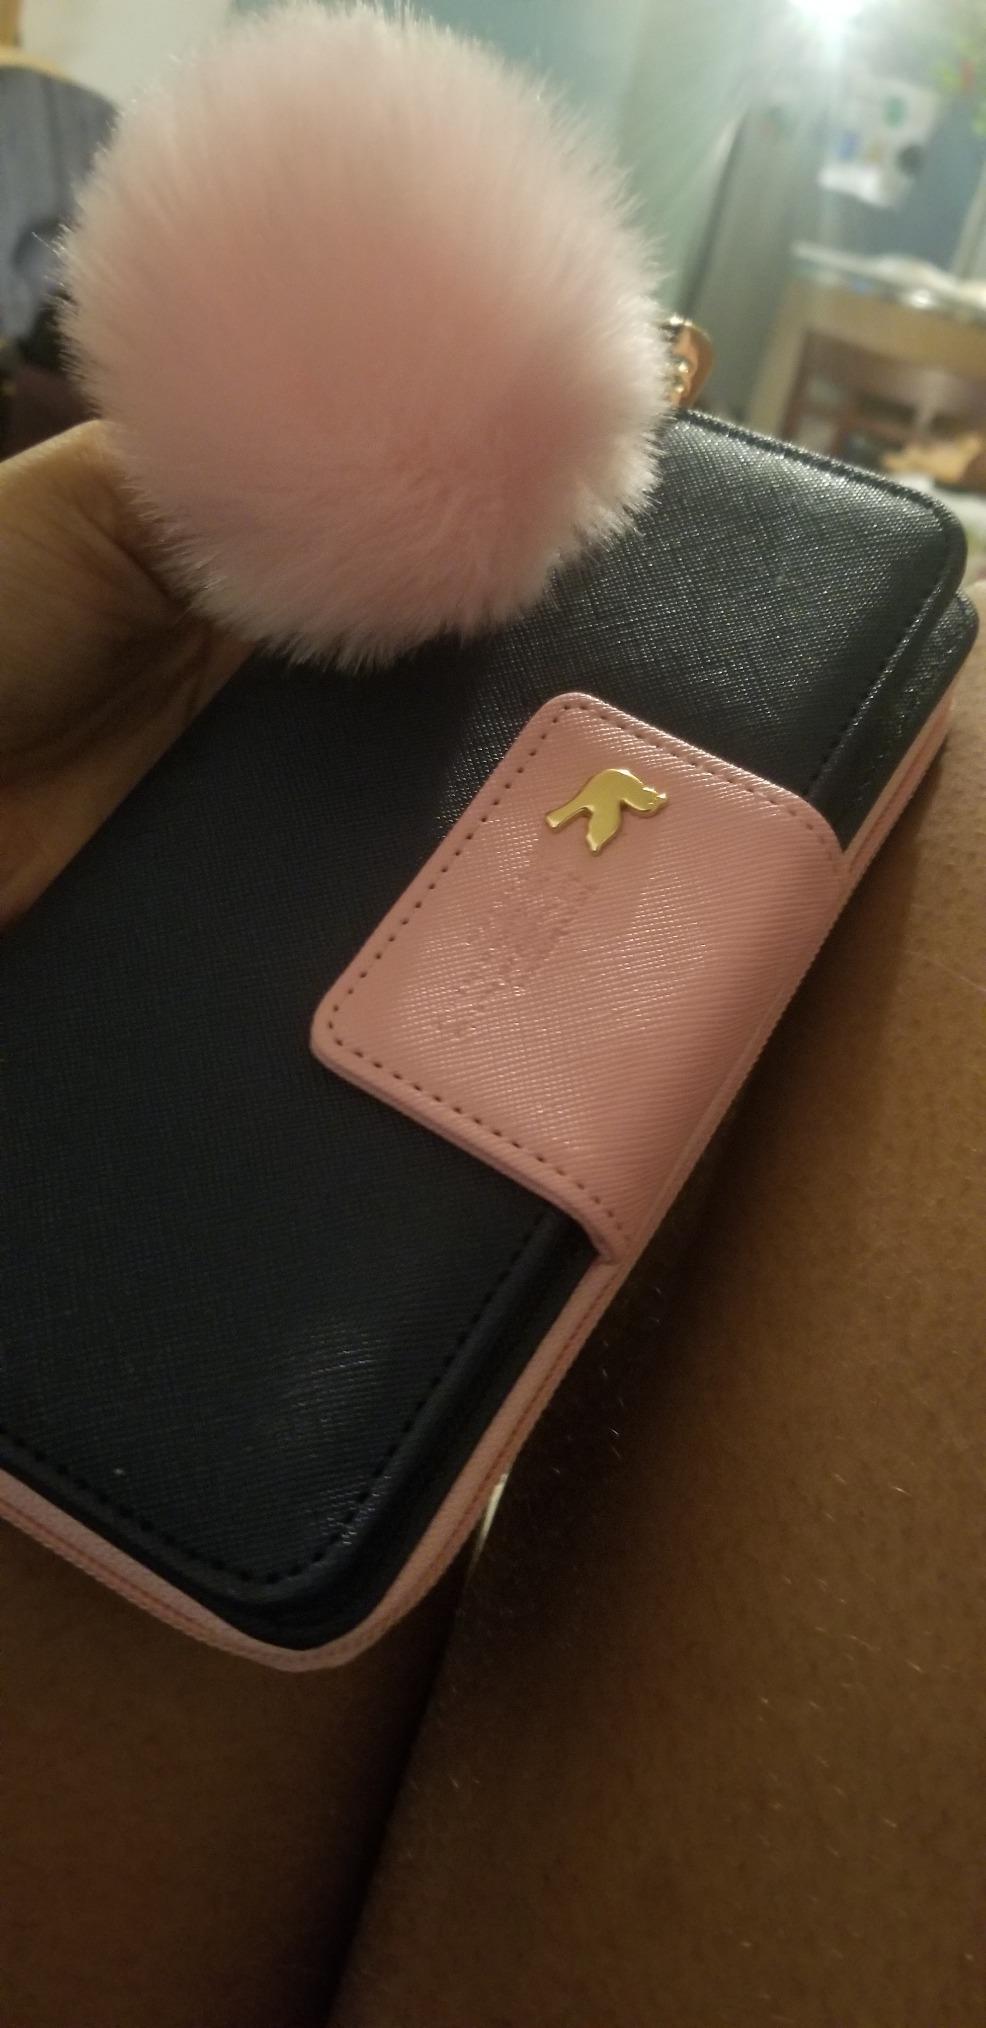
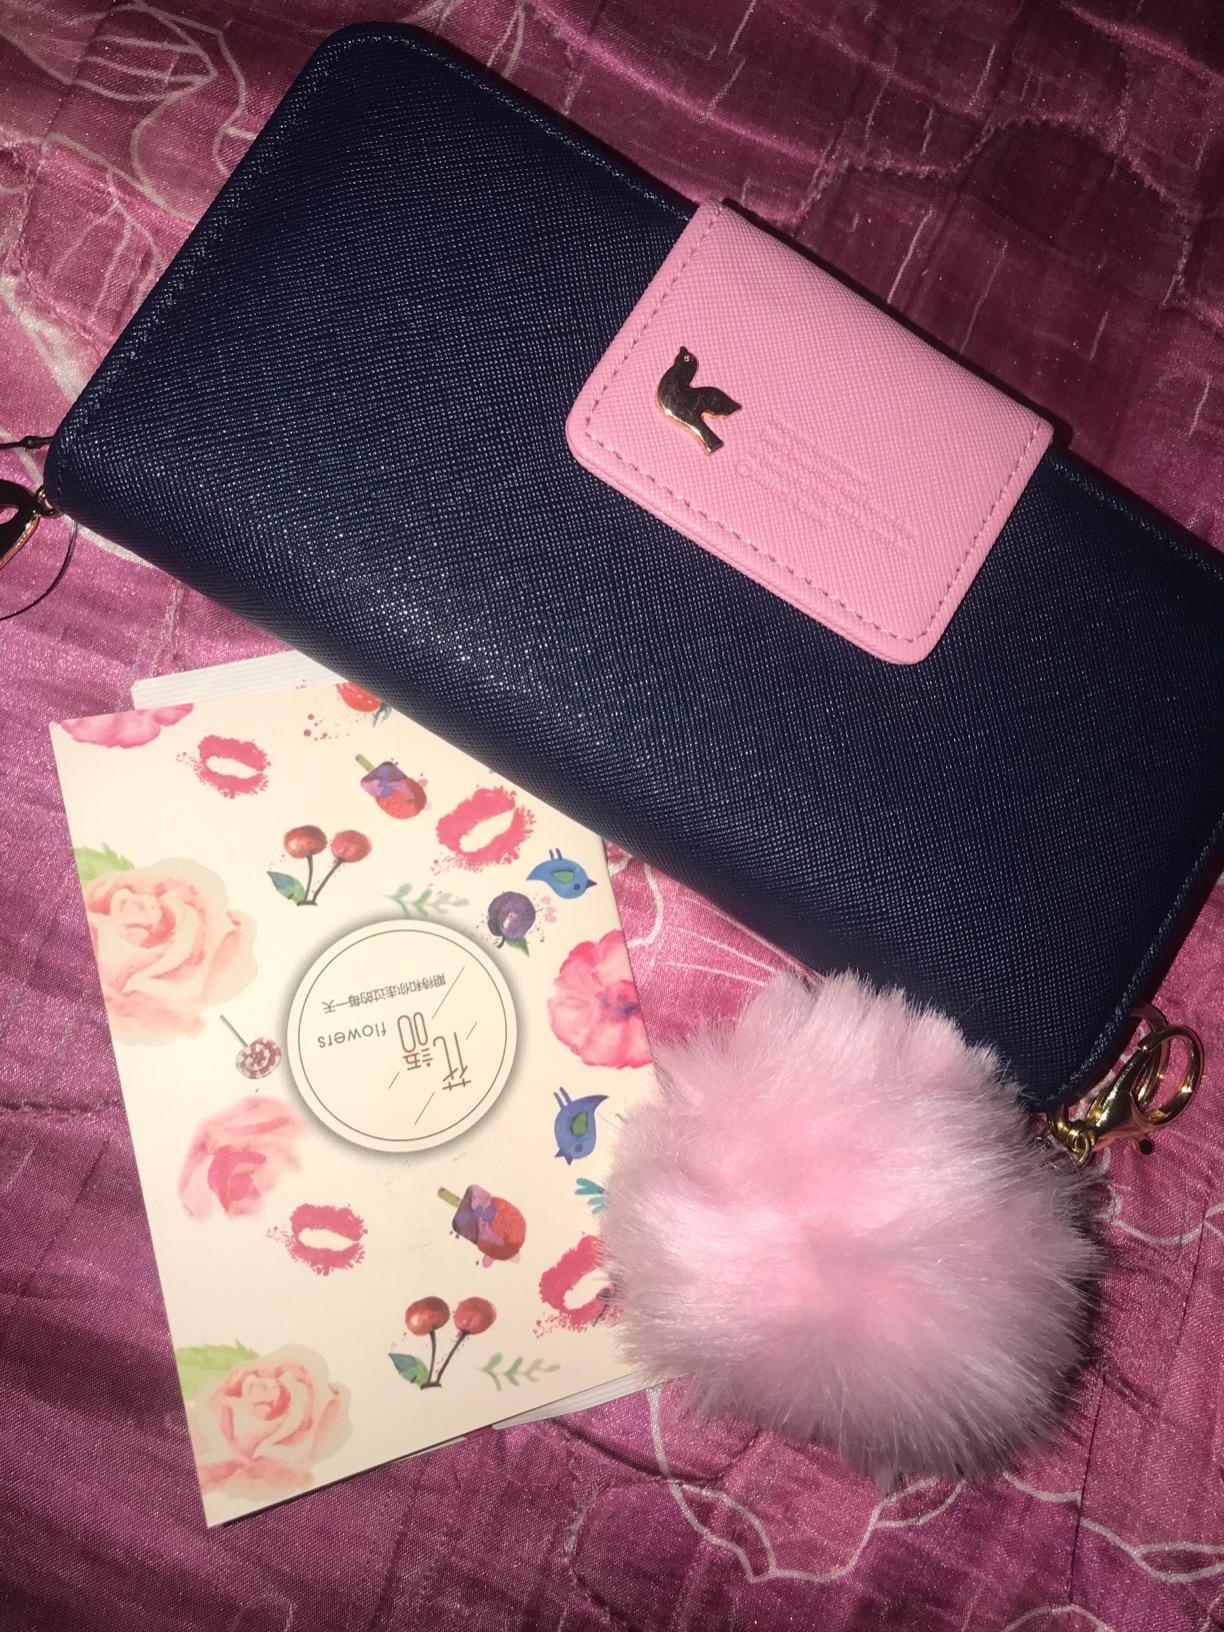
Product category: accessories_handbag
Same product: yes